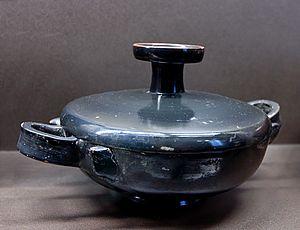
Lékanis attique à vernis noir, vers 450-440 av. J.-C.